Lisbon Synagogue

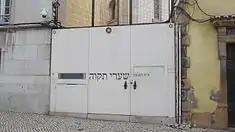
The entrance to the synagogue along "Rua Alexandre Herculano"

There have been Jews in Lisbon since at least the Middle Ages, but the community suffered a major blow in 1497, when an edict by King Manuel I ordered Jews either to convert to Christianity or to leave the country. All synagogues in Lisbon were confiscated by the King and given to Christian religious orders. For the Jews that converted to Catholicism, called New Christians ("cristãos novos"), the establishment of the Portuguese Inquisition in 1536 meant a permanent danger of being persecuted. The situation for Judaism in Portugal changed at the beginning of the 19th century, when the Portuguese Inquisition was abolished and Sephardi Jews from Morocco and Gibraltar, mostly merchants, began to migrate to Lisbon and other parts of Portugal. Throughout the 19th century, the small Lisbon Jewish community had no formal synagogue and had to celebrate their religious rites in private houses.